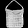
Label: Bag